Neligh Mill

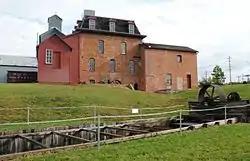
Neligh Mill, with flume in foreground

The Neligh Mill is a water-powered flour mill in the city of Neligh in the northeastern part of the state of Nebraska in the Midwestern United States. The mill was built in 1873 by John Neligh, the city's founder, to make use of water power from the Elkhorn River. It operated for nearly one hundred years until it closed in 1969.